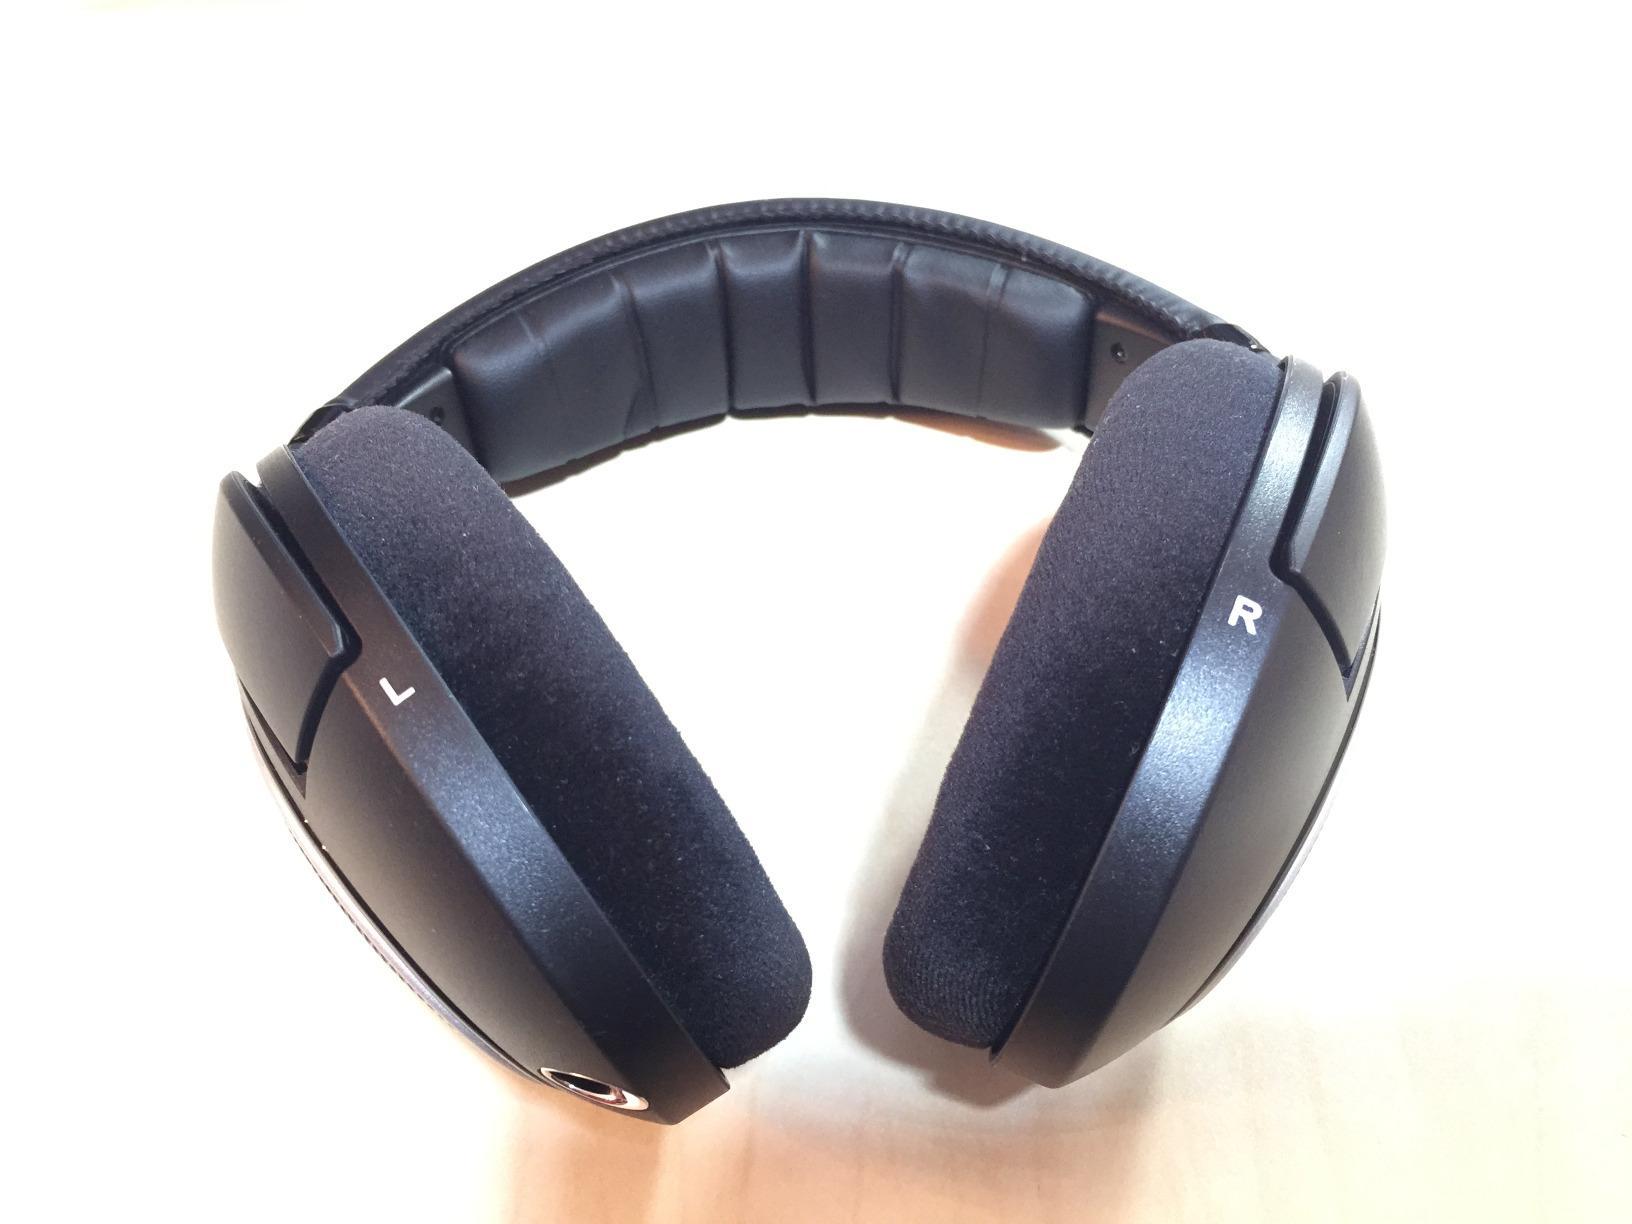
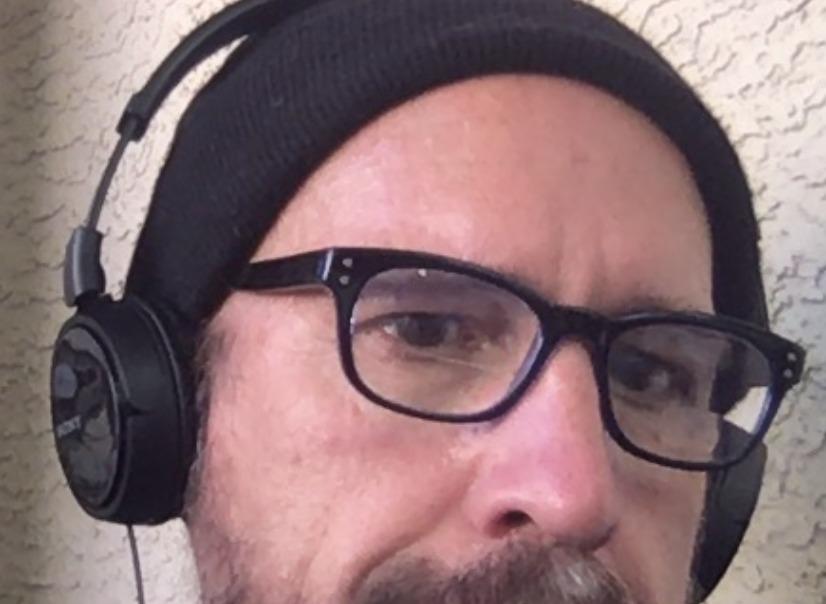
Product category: headphones
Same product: no